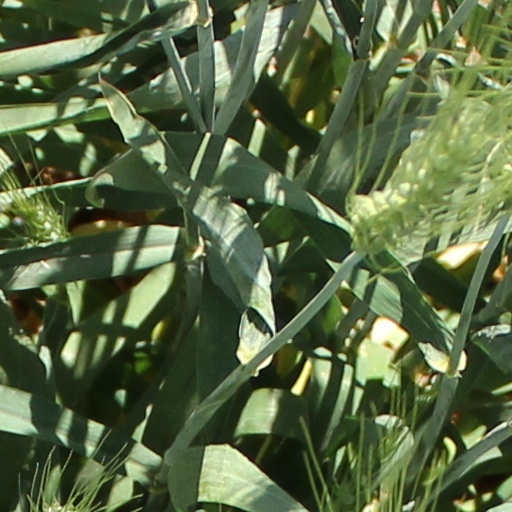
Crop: wheat